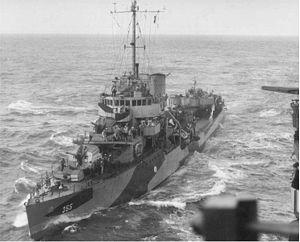
L’USS Aylwin (DD-355) était un destroyer de la Marine américaine faisant partie de la classe Farragut.